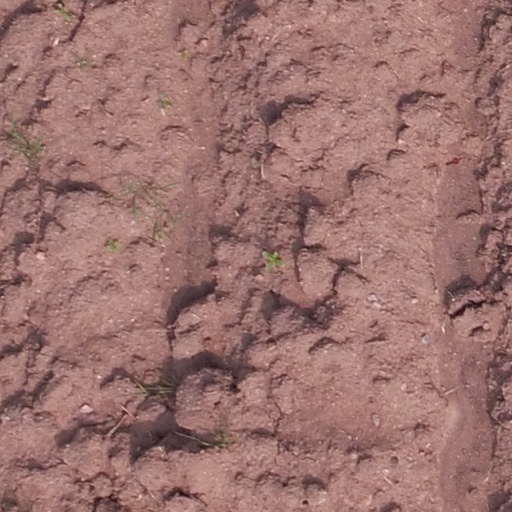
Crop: maize; corn